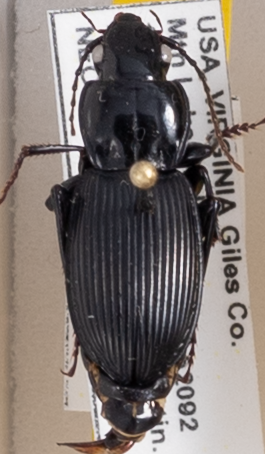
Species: Pterostichus coracinus
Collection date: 2022-06-14
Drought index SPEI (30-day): -0.03
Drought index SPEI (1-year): -1.01
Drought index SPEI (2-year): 0.1